Sky position (RA, Dec in degrees): 237.721, -0.5204
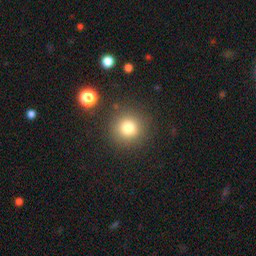
Galaxy morphology: Round Smooth Galaxies